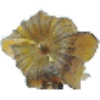
Label: Physalis with Husk 1